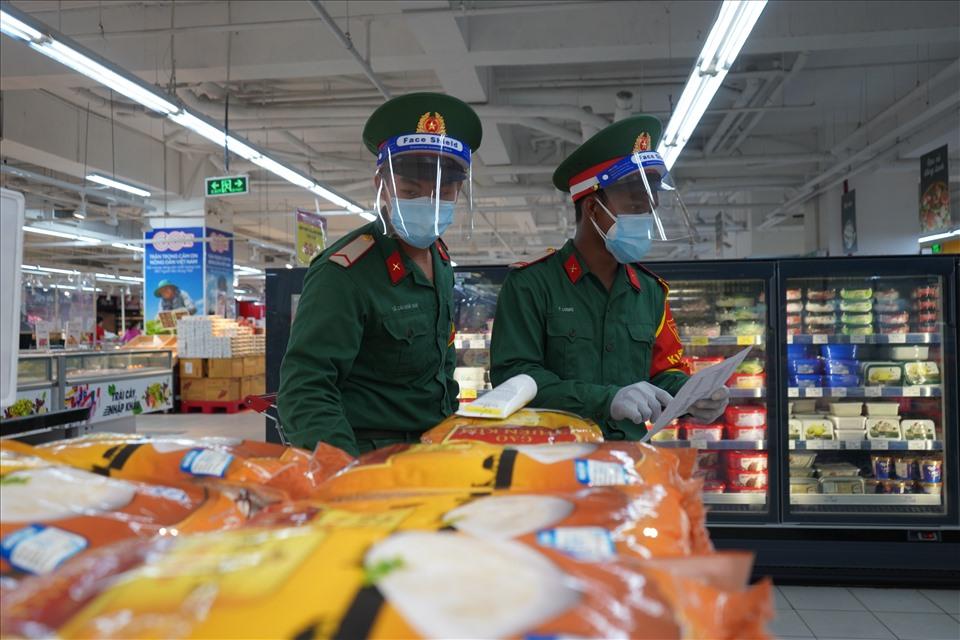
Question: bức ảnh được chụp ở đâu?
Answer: trong môt siêu thị